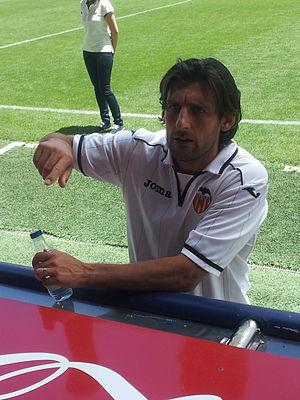
Miguel Ángel Angulo Valderrey est un footballeur international espagnol né le 23 juin 1977 à Oviedo, Asturies. Il évolue au poste d'attaquant.